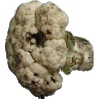
Label: cauliflower